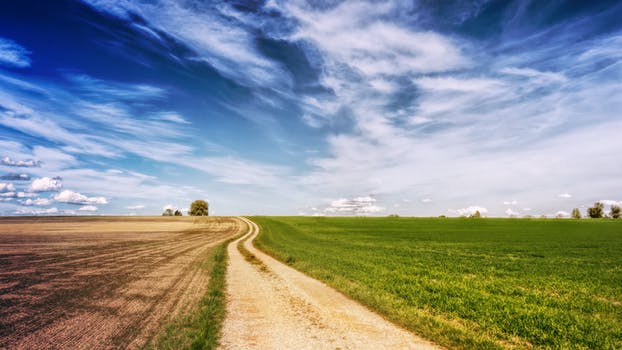
Label: No Watermark